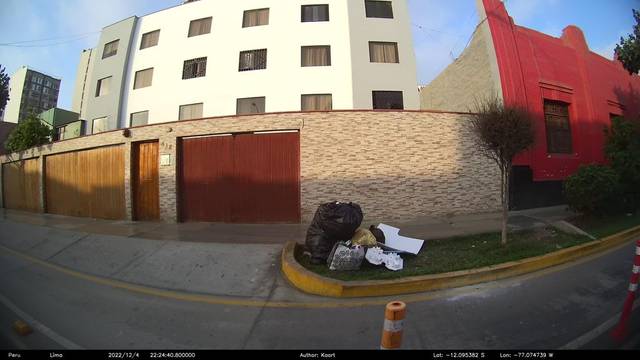
Region: Peru
Coordinates: -12.095, -77.075